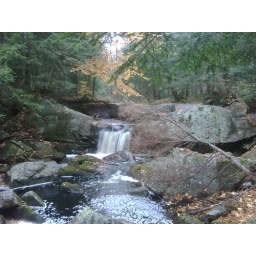
stream and waterfall near the green road